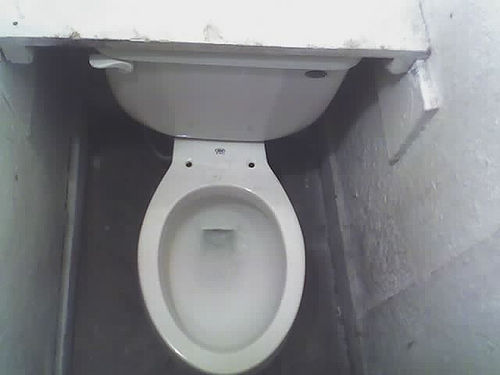
user: Given an image and a question. Answer the question in a short answer. Question: Where can i find a new seat for this? Short Answer:
assistant: hardware store